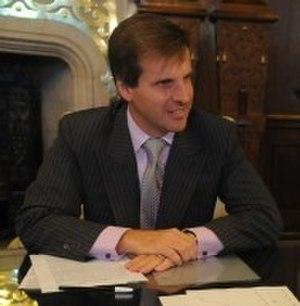
Hernán Martín Pérez Redrado est un économiste et homme politique argentin, qui était président de la Banque centrale sur nomination du président Néstor Kirchner depuis le 24 septembre 2004, mais a dû démissionner le 29 janvier 2010 à la suite d'une crise institutionnelle et de son opposition à la politique du gouvernement de Cristina Kirchner.